Syamantaka

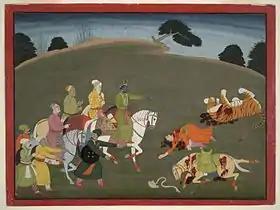
Krishna on horseback

After a few days, Krishna and Balarama were off to Hastinapura after there were rumours that the Pandavas had been burnt to their deaths in a fire. Kritavarma, Akrura, and Shatadhanva, who had wished to wed Satyabhama themselves, conspired to make use of Krishna's absence from Dvaraka as an opportunity to steal the gem as revenge. Shatadhanva, one night, entered the house of Satrajita and killed him in his sleep, taking off with the jewel.